Kuttiady

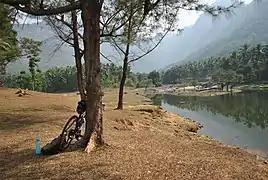
Kakkayam valley

Kuttiady Peruvannamuzhi Dam is major tourist spot in this area. It is approximately from Kozhikode, and reachable via a two-hour journey. It is situated in the north-east direction of Calicut city. There are many private bus services to the dam. There is an artificial lake in Peruvannamuzhi. Visitors can enjoy boating in Peruvannamuzhi artificial lake. While riding through the artificial lake, there you can see 'Smaraka Thottam', a garden made in the memory of great leaders of freedom struggle. The garden also offers a great enjoyment to you. It also gives you happiness, joy and refreshment.